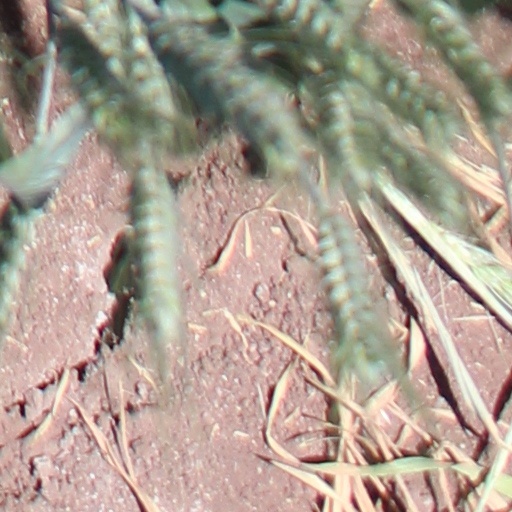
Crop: wheat